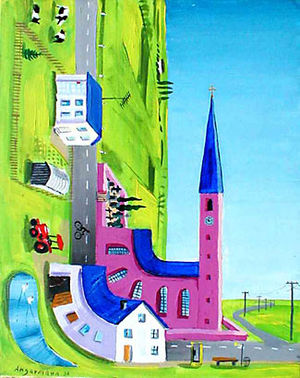
Neoekspressionisme
Krumm maleri af Peter Angermann (1984).
Neoekspressionisme, også kaldet nyekspressionisme, var en kunstbevægelse, der dominerede kunstmarkedet i Europa og USA fra slutningen af 1970'erne og frem til midten af 1980'erne. Den stod for en genoplivning af det ekspressionistiske maleri. Bevægelsen bestod overvejende af unge kunstnere, der oftest malede figurativt, men undertiden endda abstrakt. Bevægelsen var en modreaktion til de intellektuelle bevægelser som minimalistisk og konceptuel kunst, som havde forsømt kunstens evne til at aktivere fantasien, at opfinde myter og til at give afløb for menneskelige følelser. Kunstnerne vendte i stedet tilbage til de romantiske motiver.